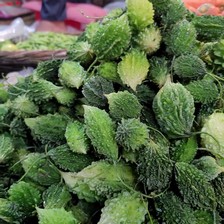
Label: others